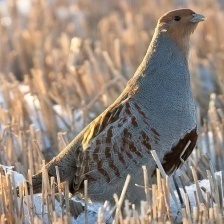
Species: GRAY PARTRIDGE
Scientific name: PERDIX PERDIX
ImageNet parent category: partridge